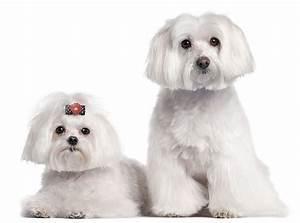
dog